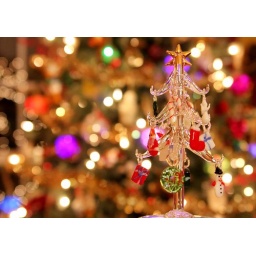
glass ornament tree in front of the big tree with bokeh...